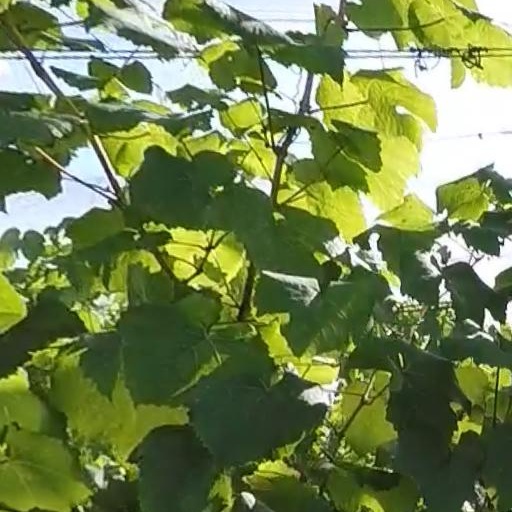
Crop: grape